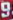
Number: 9